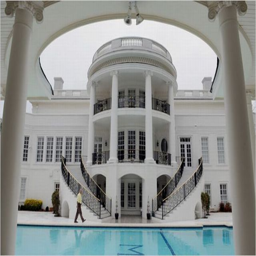
the white house is on sale !